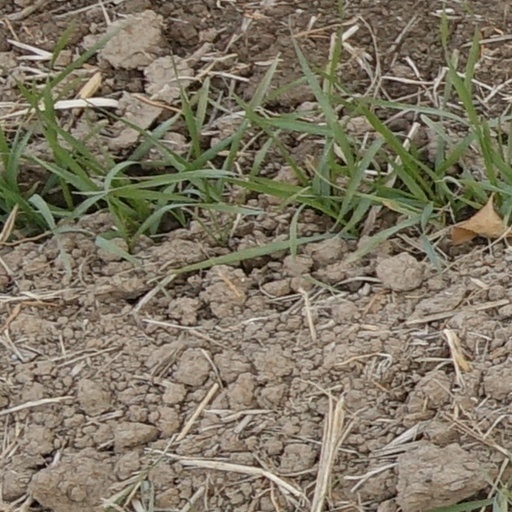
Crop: wheat